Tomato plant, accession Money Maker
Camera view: vertical (180 deg); turntable rotation: 180 degrees
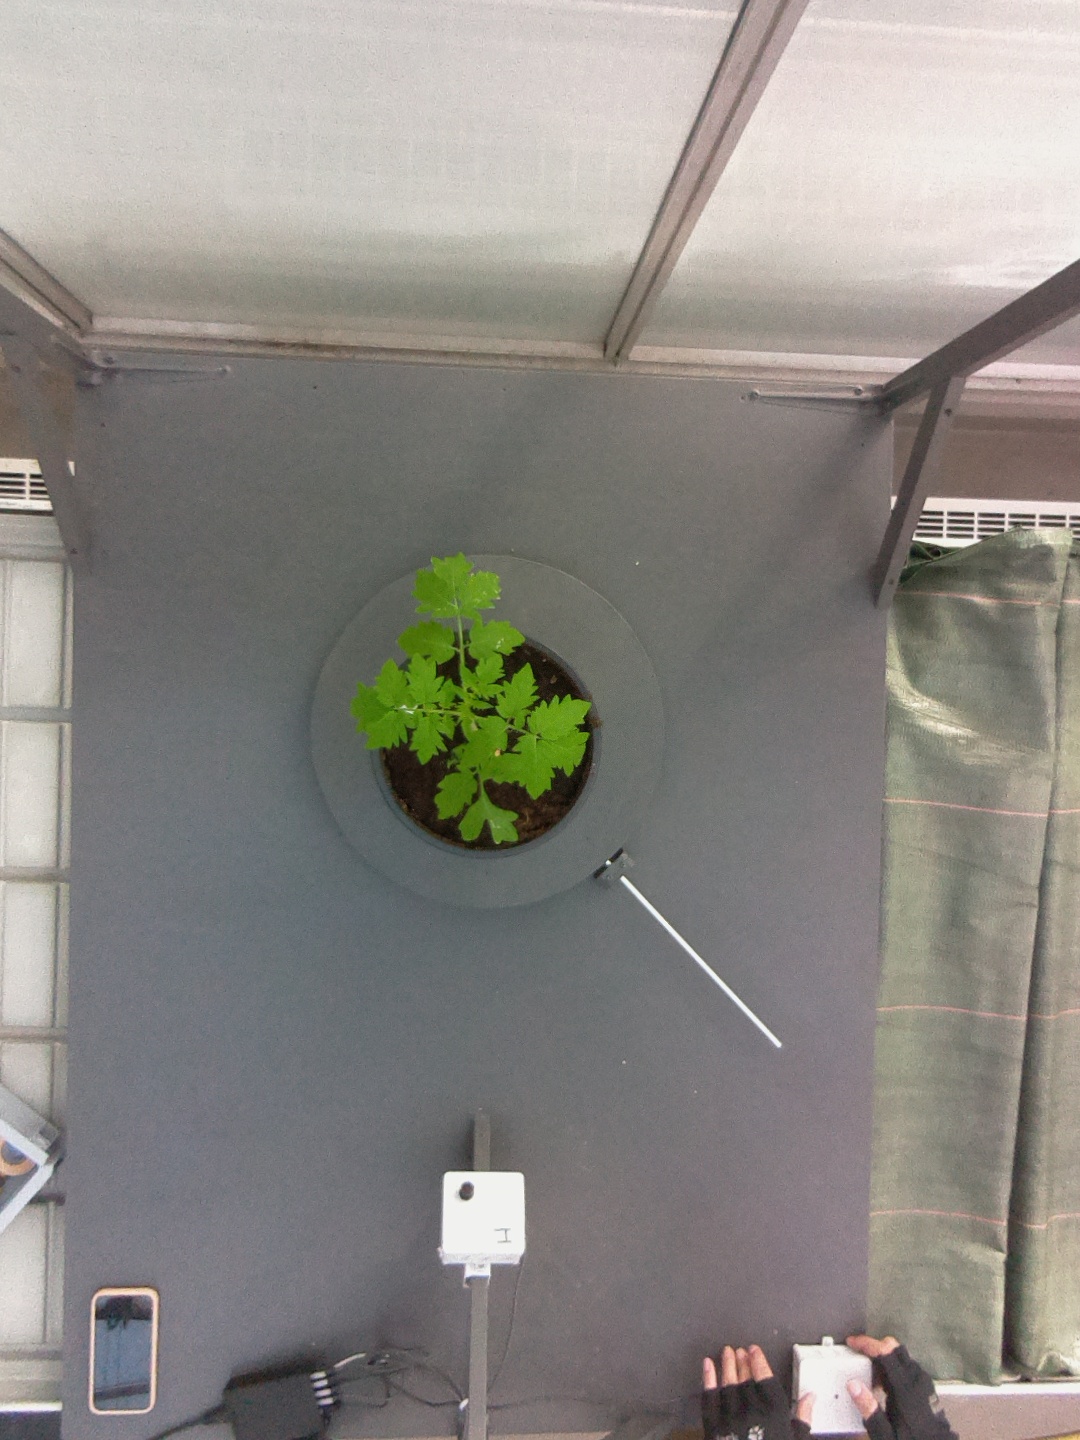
BBCH growth stage 13: 6 of true leaves visible